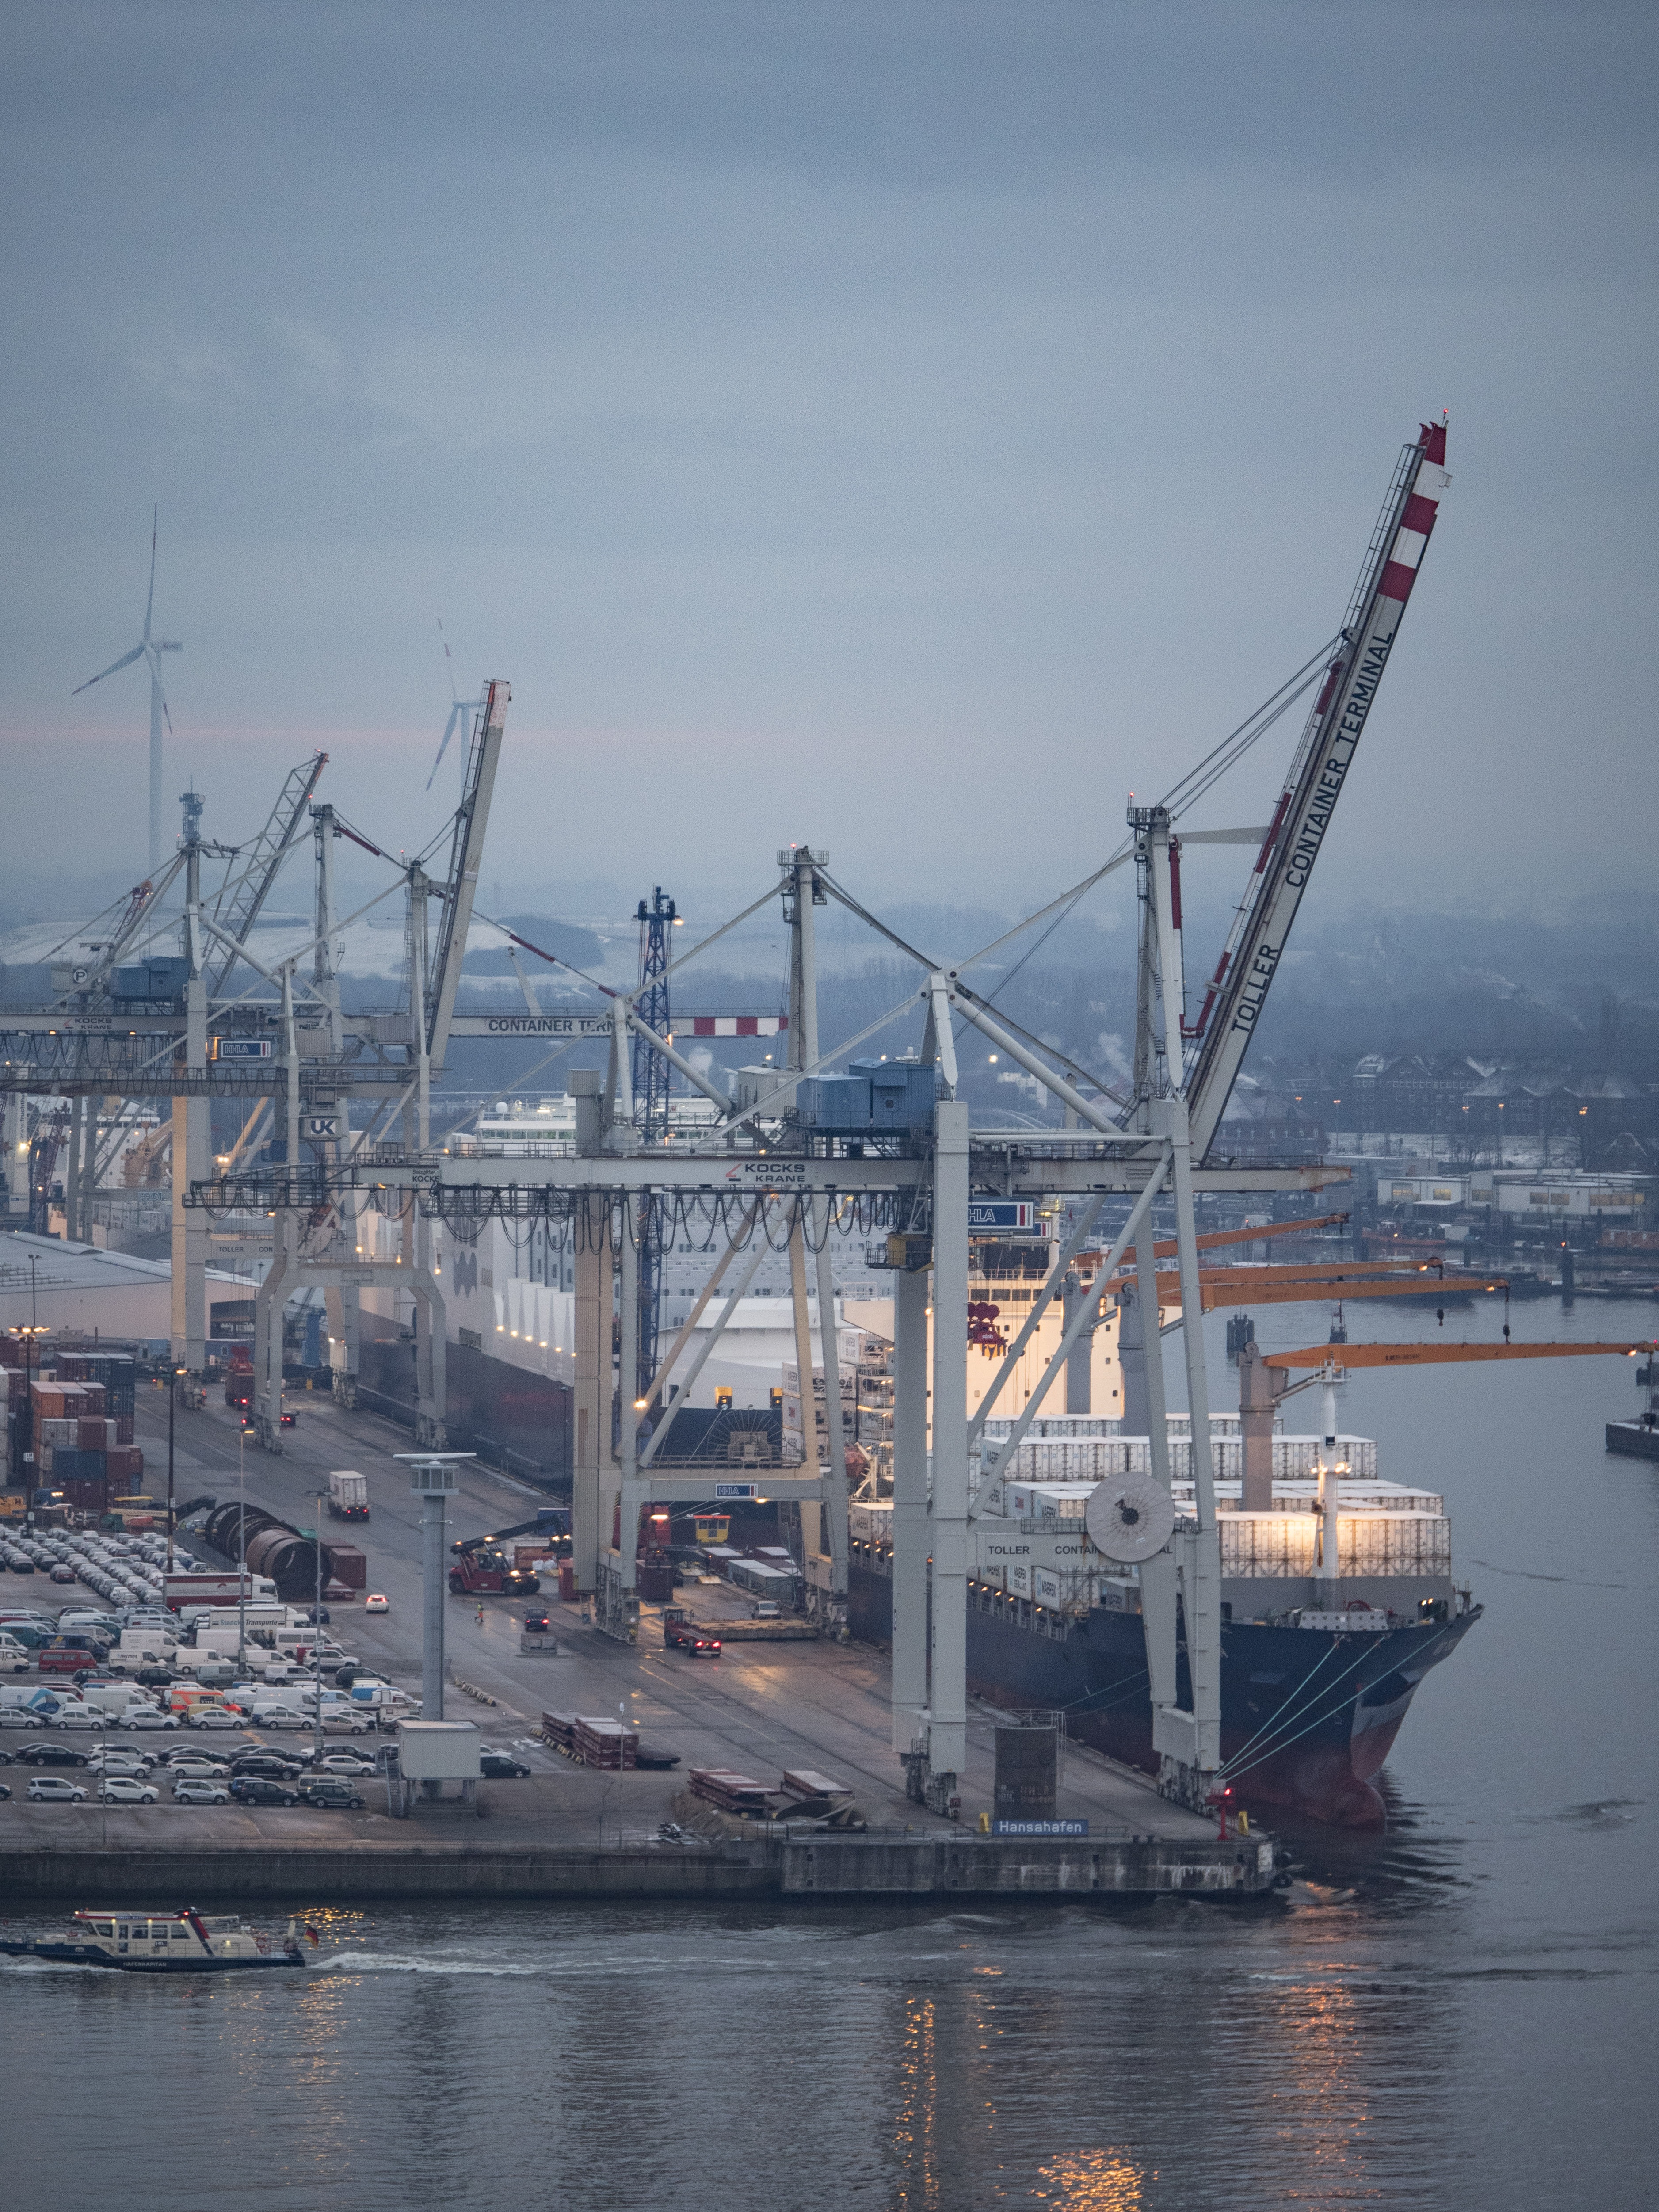
sea, water, dock, boat, ship, transport, twilight, reflection, vehicle, mast, harbor, industry, port, waterway, container, infrastructure, maritime, watercraft, hamburg, hamburg port, hanseatic city, port city, port of hamburg, freight transport